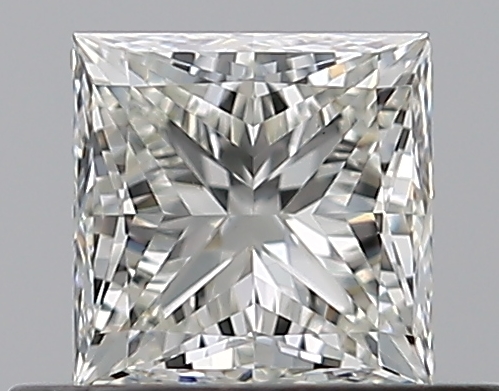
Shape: princess
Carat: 0.5
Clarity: VS1
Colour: J
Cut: EX
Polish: EX
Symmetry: VG
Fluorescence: F
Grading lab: GIA
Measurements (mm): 4.24 x 4.23 x 3.06